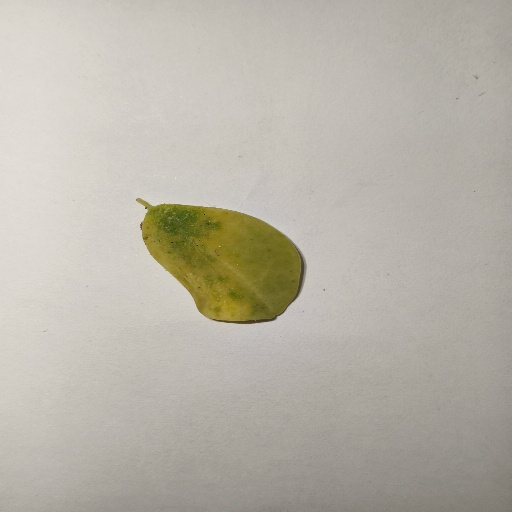
Species: Sojina
Leaf condition: Yellow Leaf